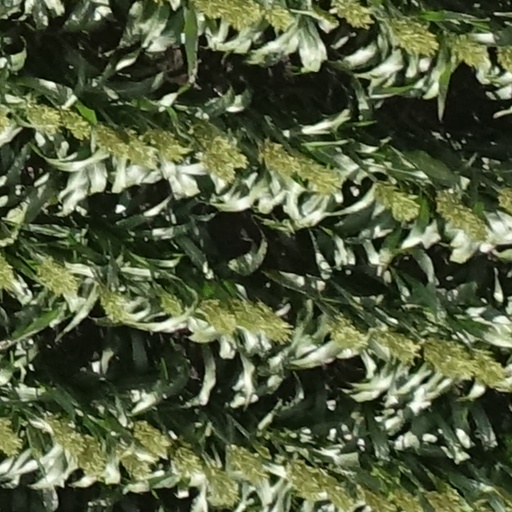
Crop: sorghum